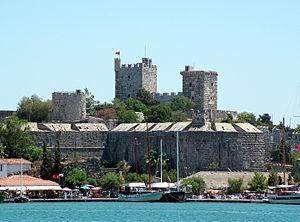
Le château Saint-Pierre de Bodrum, est un château médiéval du sud-ouest de la Turquie construit par les Hospitaliers de Saint-Jean de Jérusalem selon une architecture franque rencontrée en Orient. En 2016, il a été inscrit à la liste indicative de l'UNESCO.